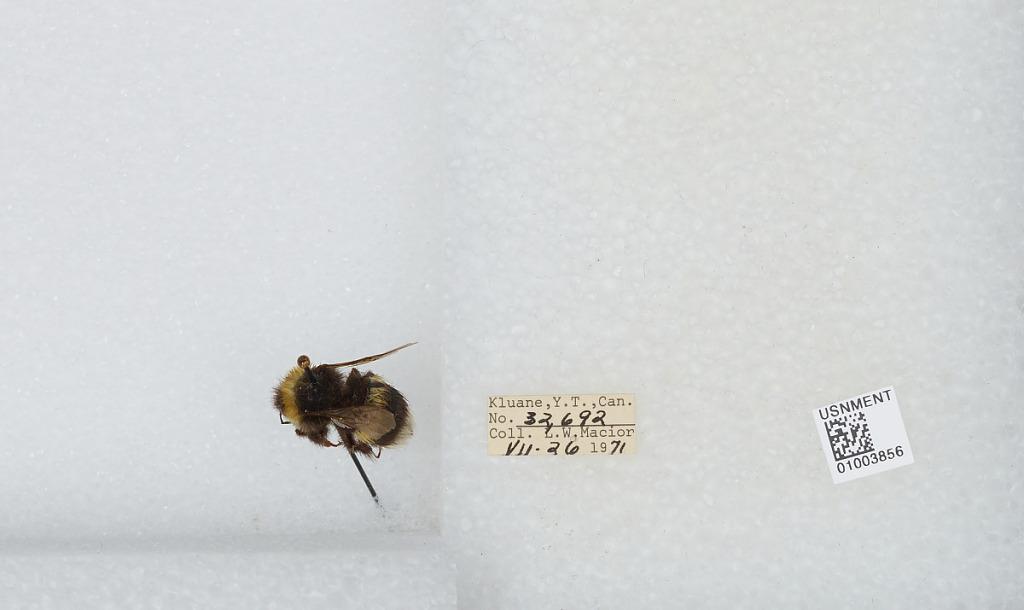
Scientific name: Bombus (Bombus) lucorum (Linnaeus)
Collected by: L. Macior
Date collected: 1971-7-26
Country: Canada
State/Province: Yukon Territory
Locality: Kluane
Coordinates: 60.75, -139.5